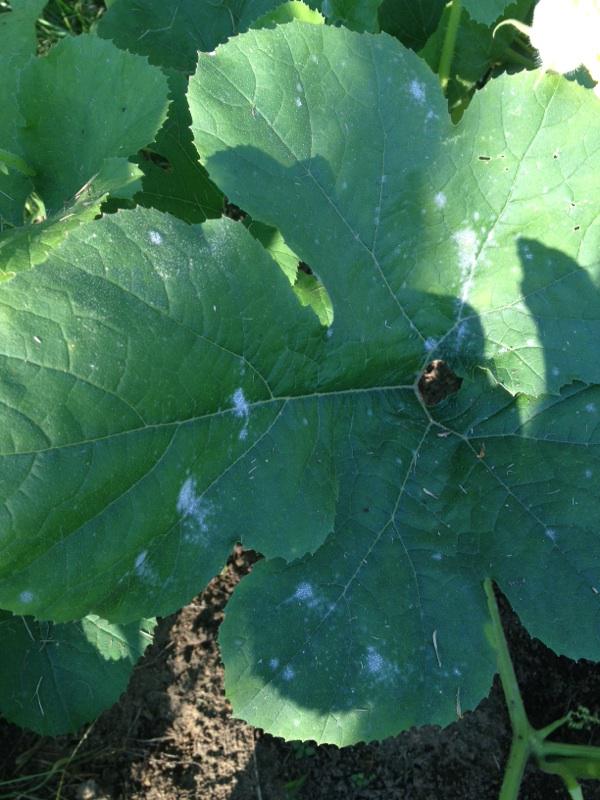
Plant: Zucchini
Disease: zucchini powdery mildew